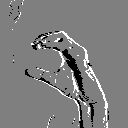
ASL letter: c